Pilea cadierei

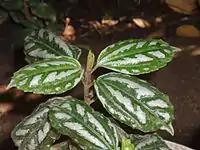
The opposite, stalked leaves with three main nerves.

The aluminum pilea is an evergreen perennial, growing up to tall and featuring dark-green, oval leaves, with slightly “textured” or “serrated” edges, and with each leaf having four raised silvery patches (hence the name "aluminium plant"). The plant forms subterranean rhizomes to colonize an area. The independent and upright stems are somewhat succulent, and may grow woody over time, at the base. The stems are mostly featureless, though (along with the stipules, petioles and blades) they have a fine coating of spindle-shaped cystoliths.